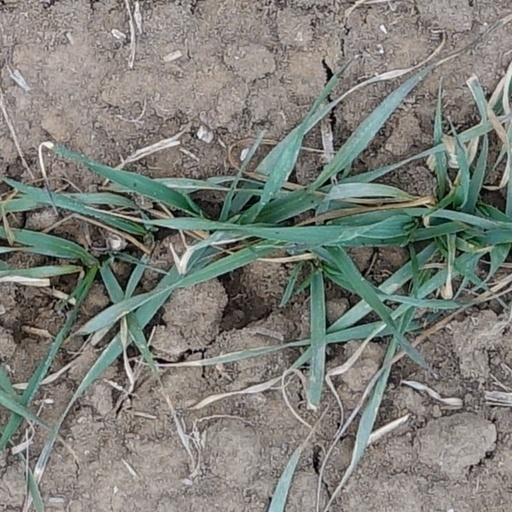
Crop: wheat